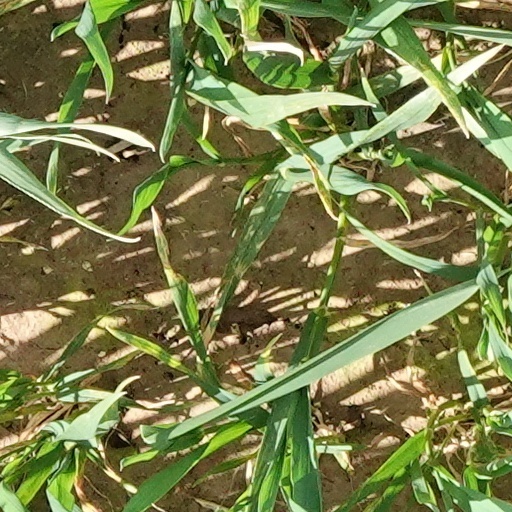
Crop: wheat